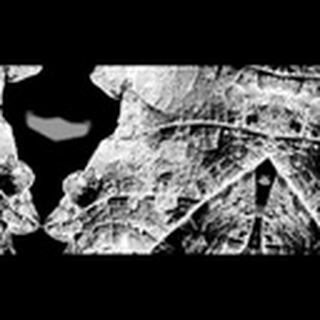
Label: cotton_powdery_mildew